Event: Nepal Earthquake
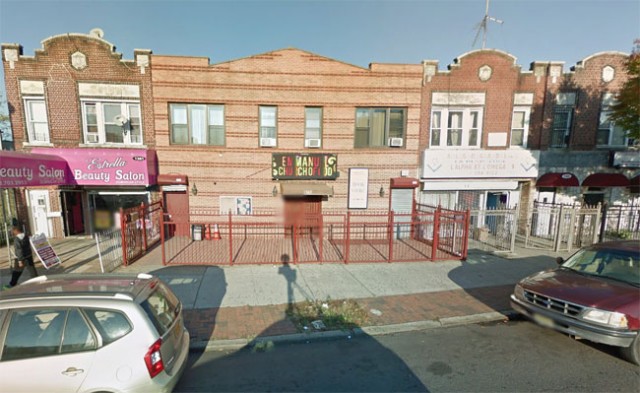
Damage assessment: no_damage